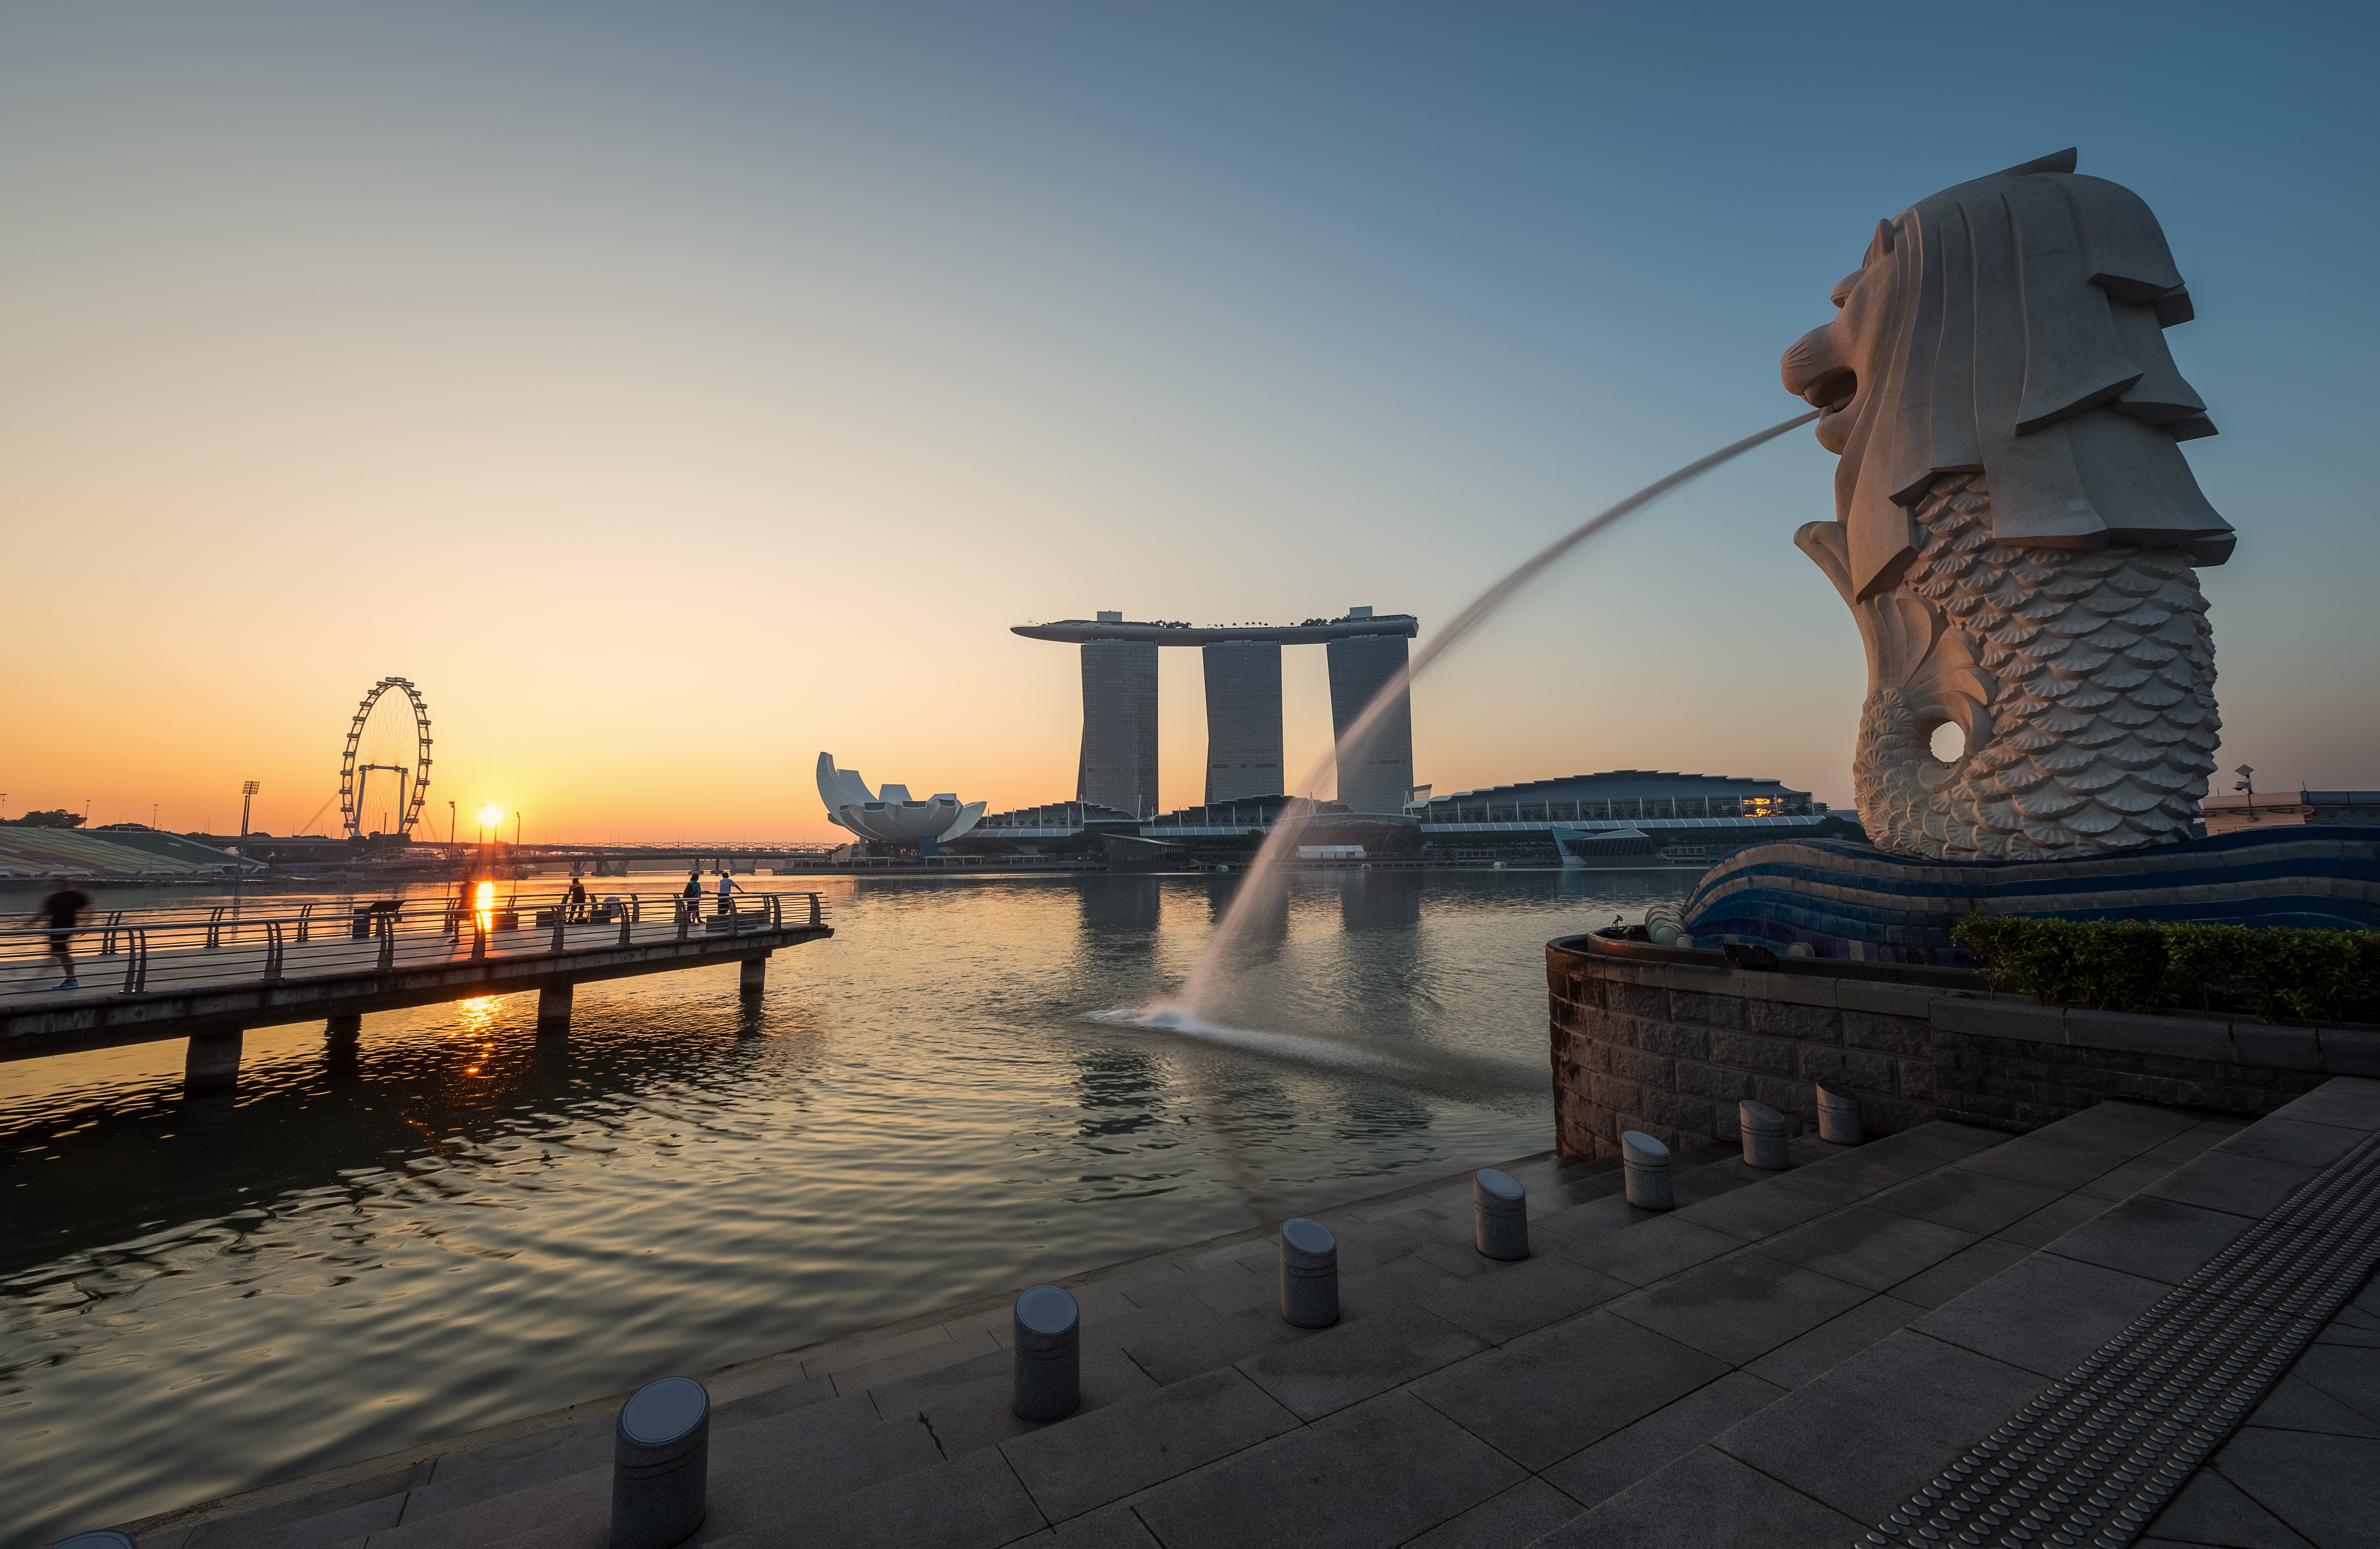
sea, coast, water, outdoor, horizon, mooring, light, architecture, sky, sunset, bridge, morning, view, building, city, skyscraper, pier, river, cityscape, dusk, statue, evening, reflection, tower, park, office, asia, landmark, waterfront, modern, lion, sea lion, geography, sculpture, theatre, tour, luxury, tourists, fountain, culture, pretty, casino, hotels, singapore, in the city, of the organization, there are reputable, seductive, core zone, mirroring, screenshot, ao, the symbol, the scene, the business